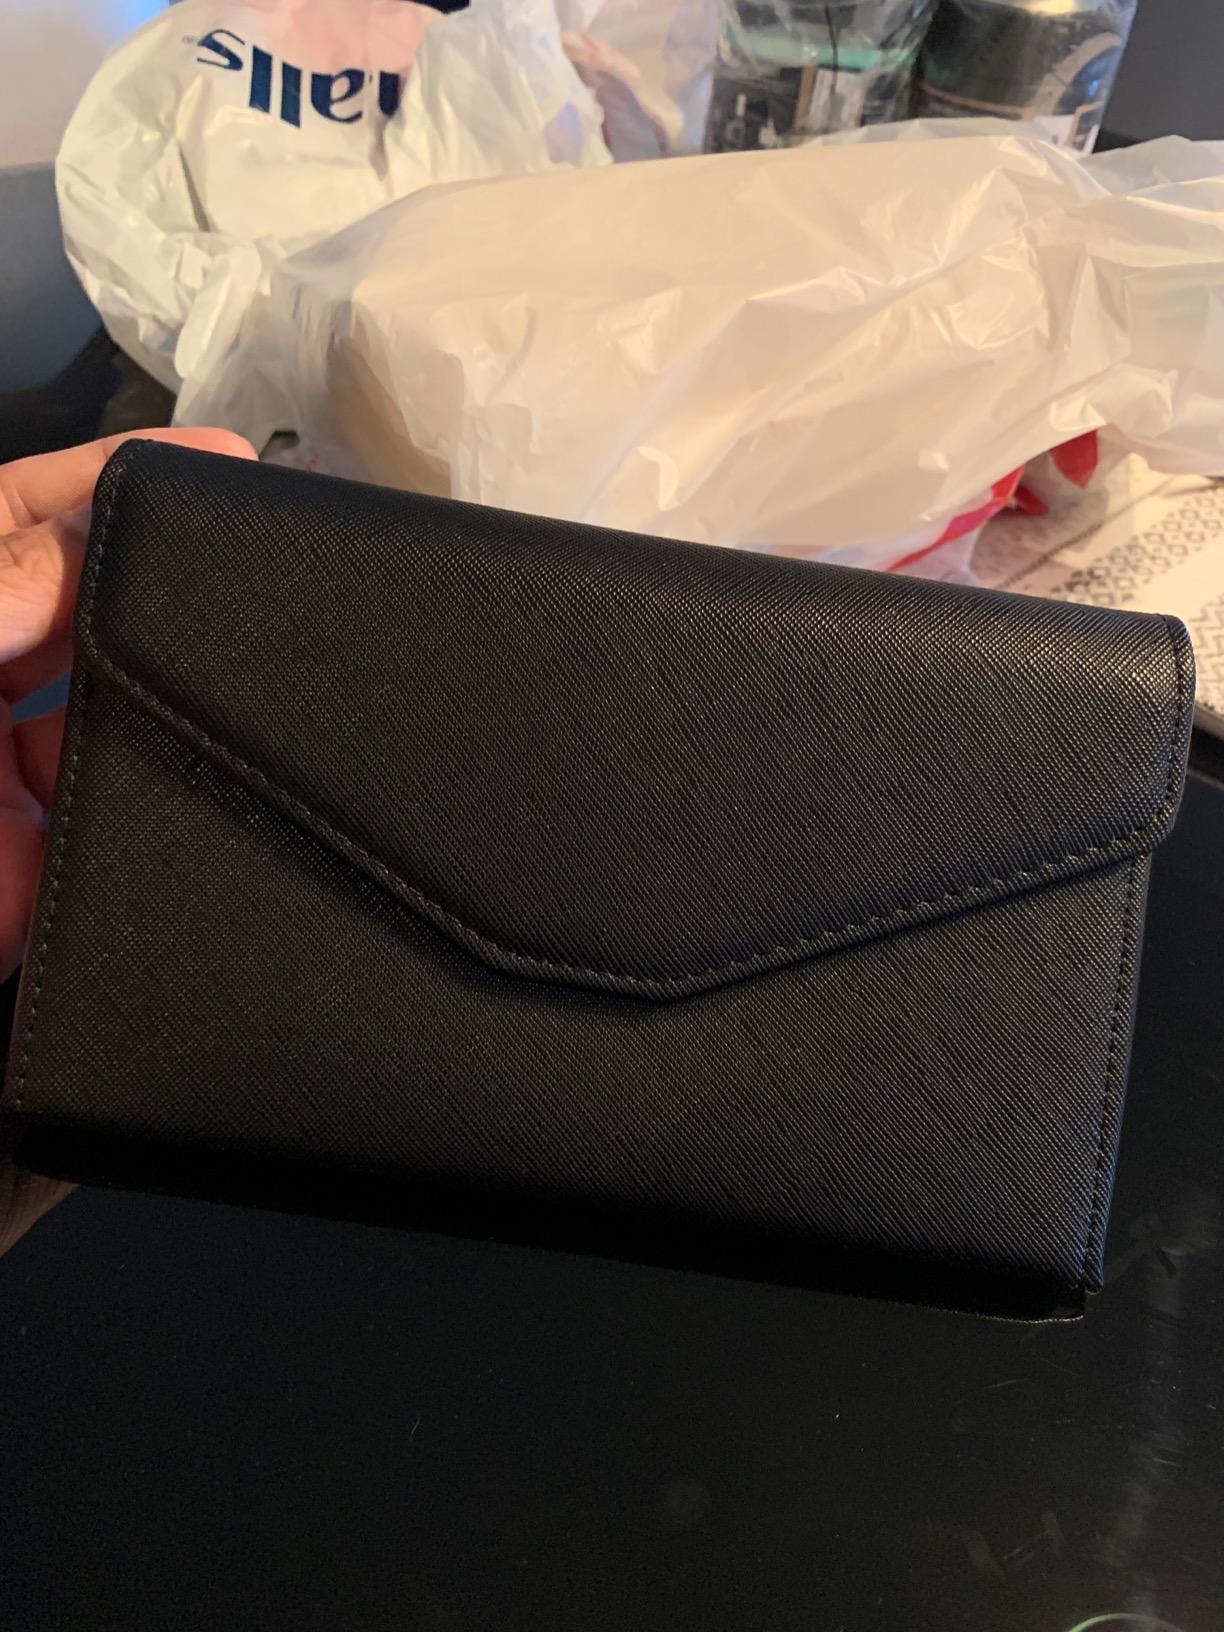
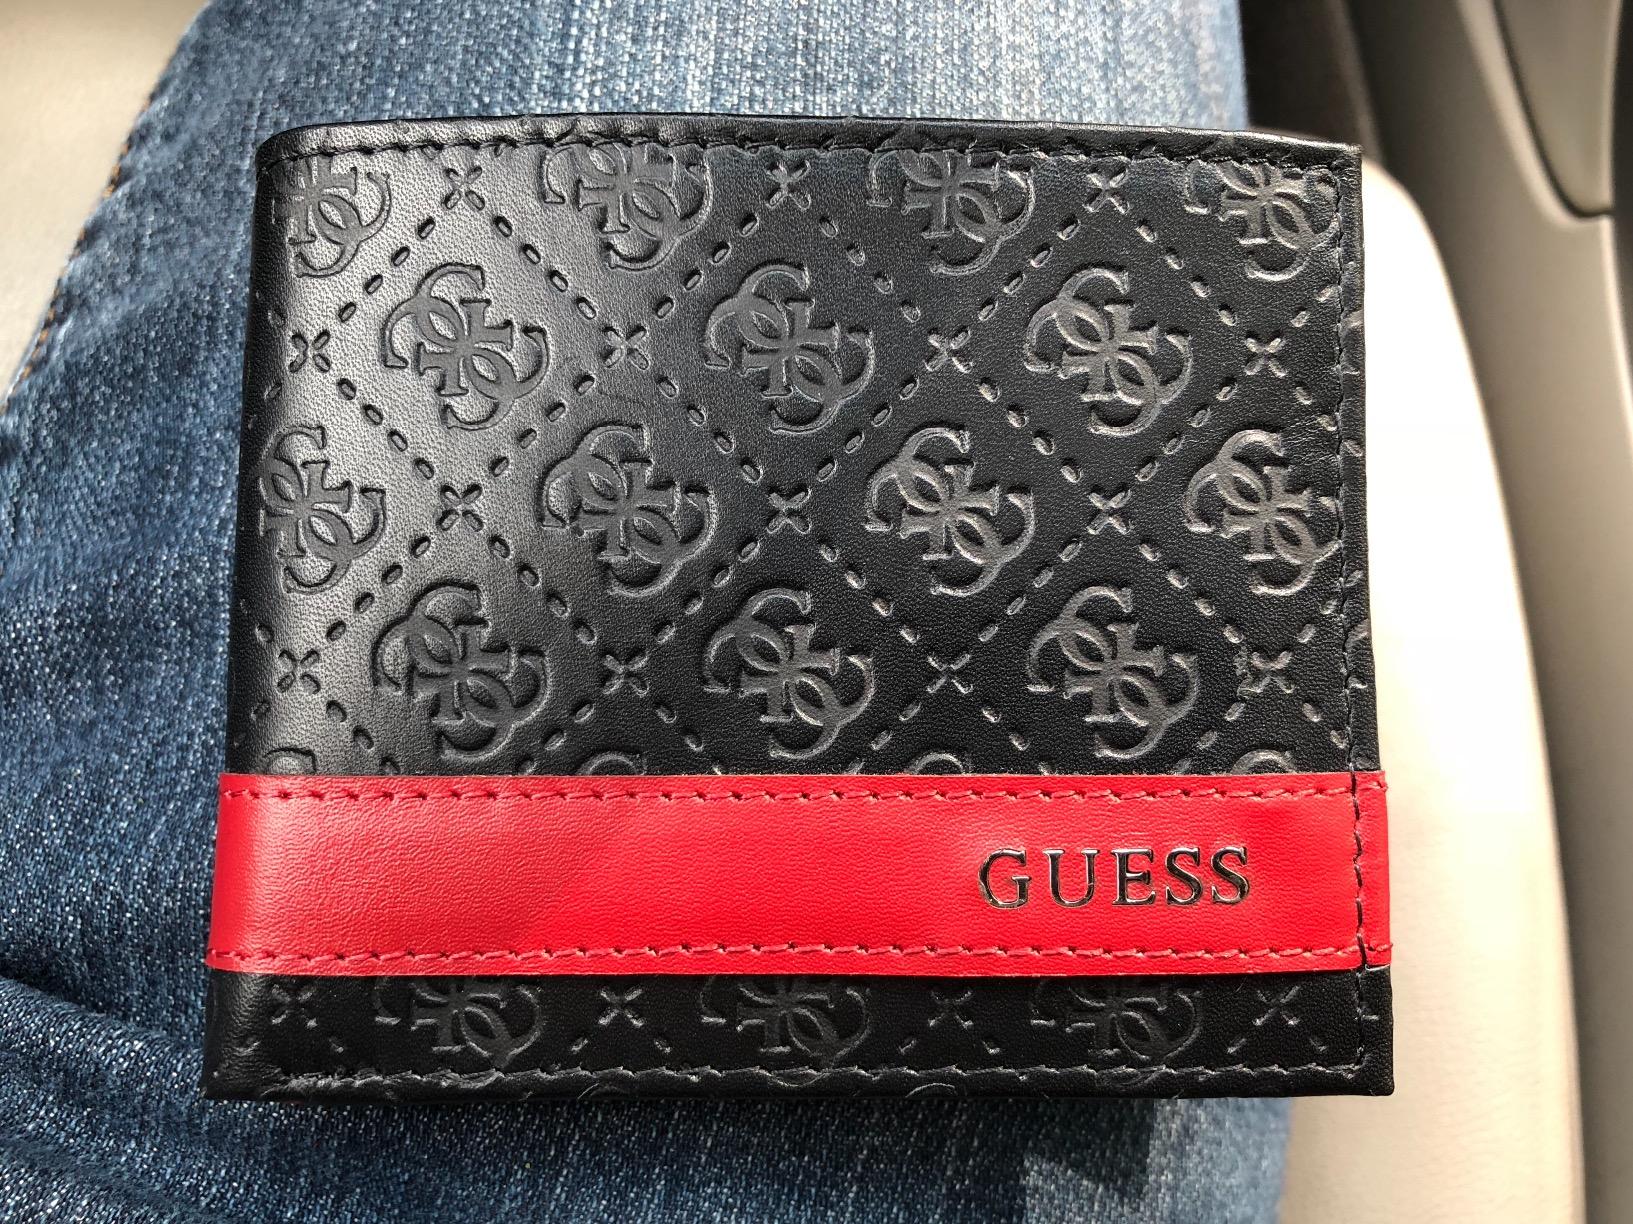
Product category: accessories_wallet
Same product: no